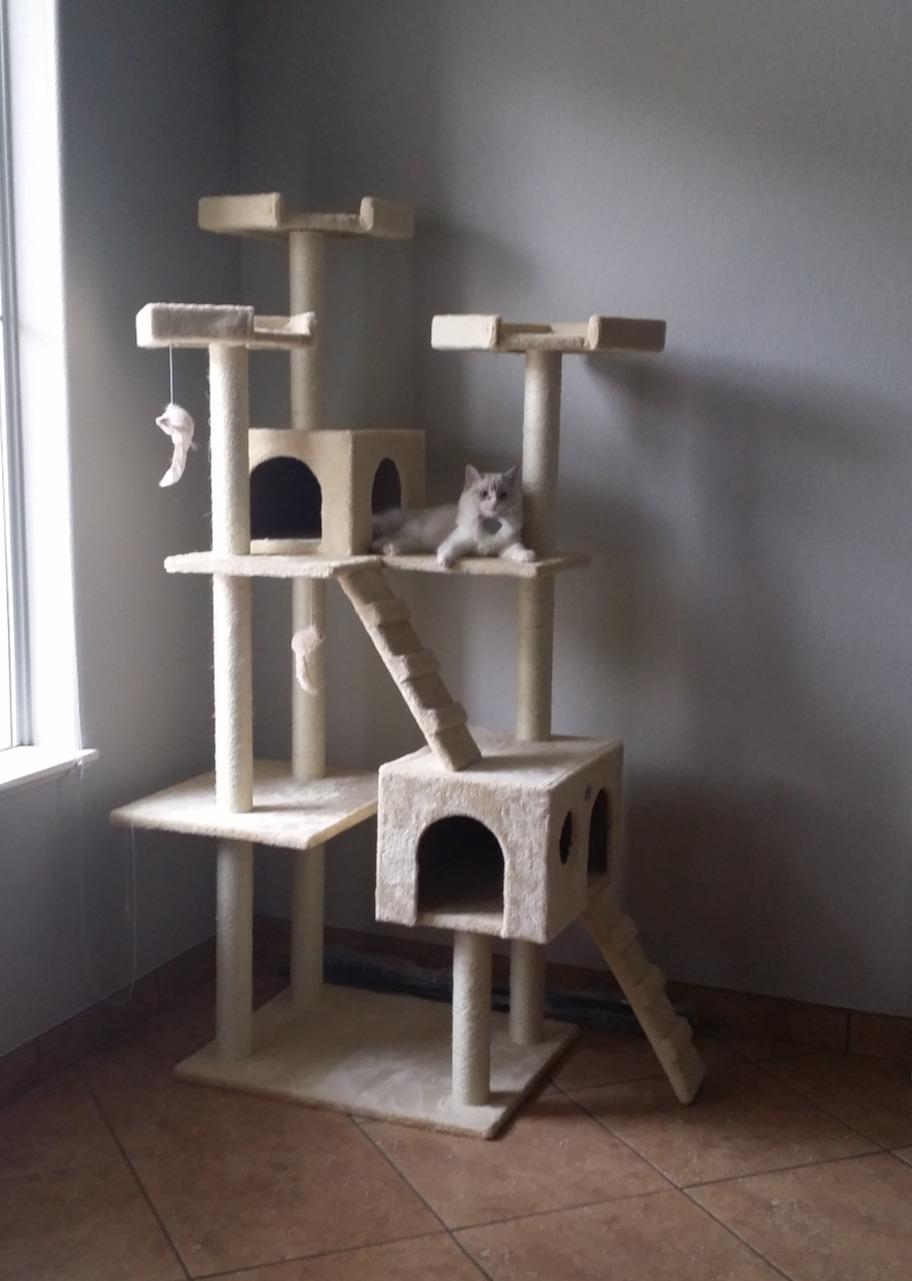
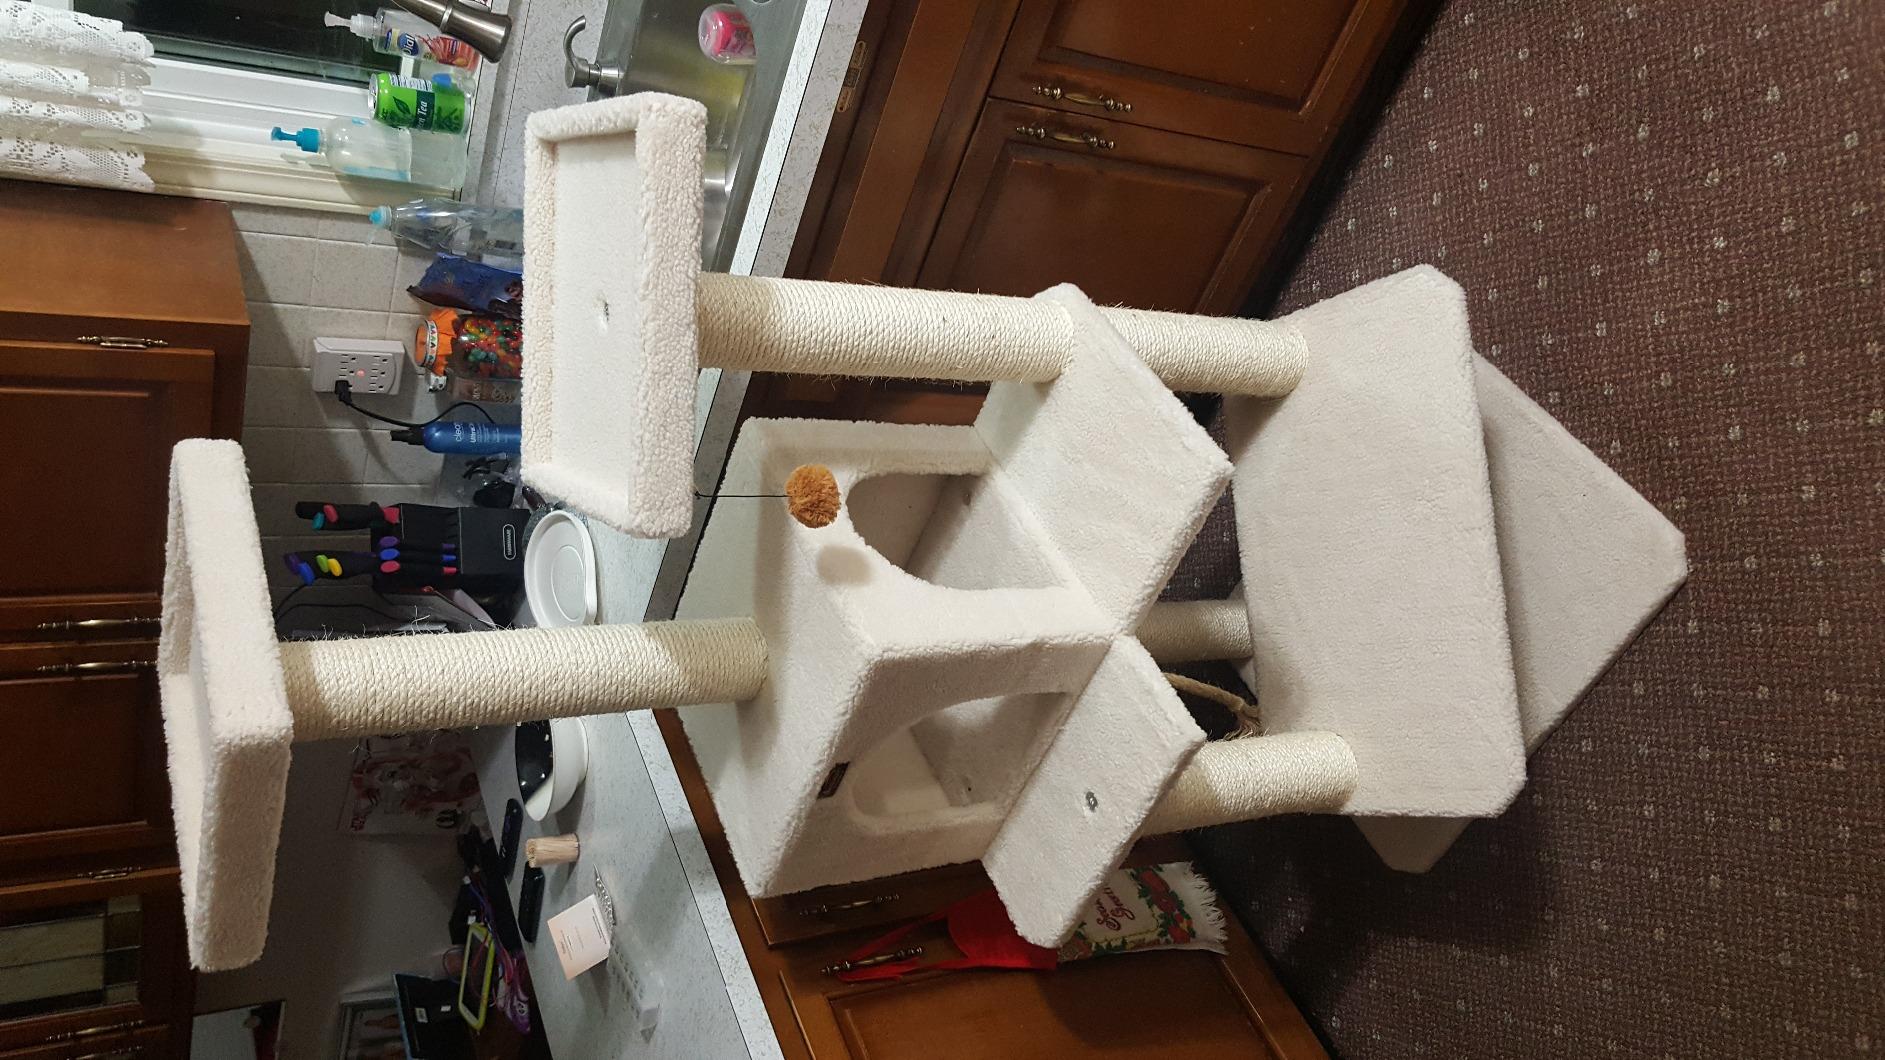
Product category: items_cat tree
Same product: no